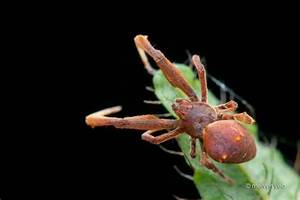
Label: ragno